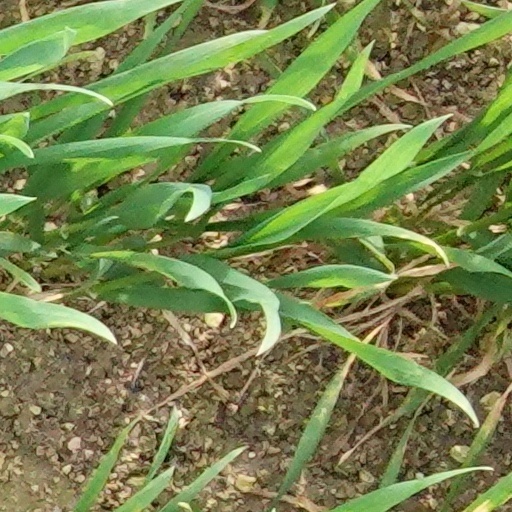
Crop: wheat